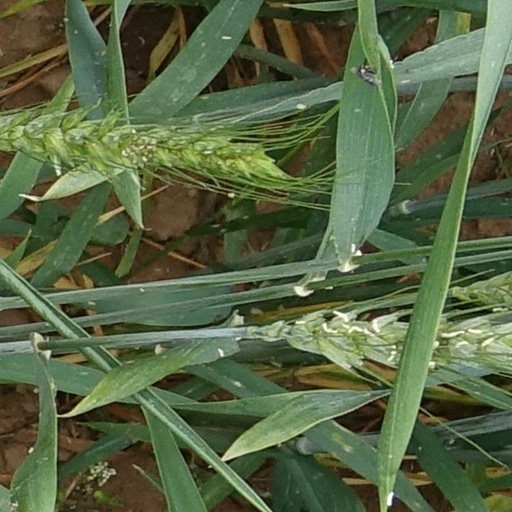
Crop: wheat